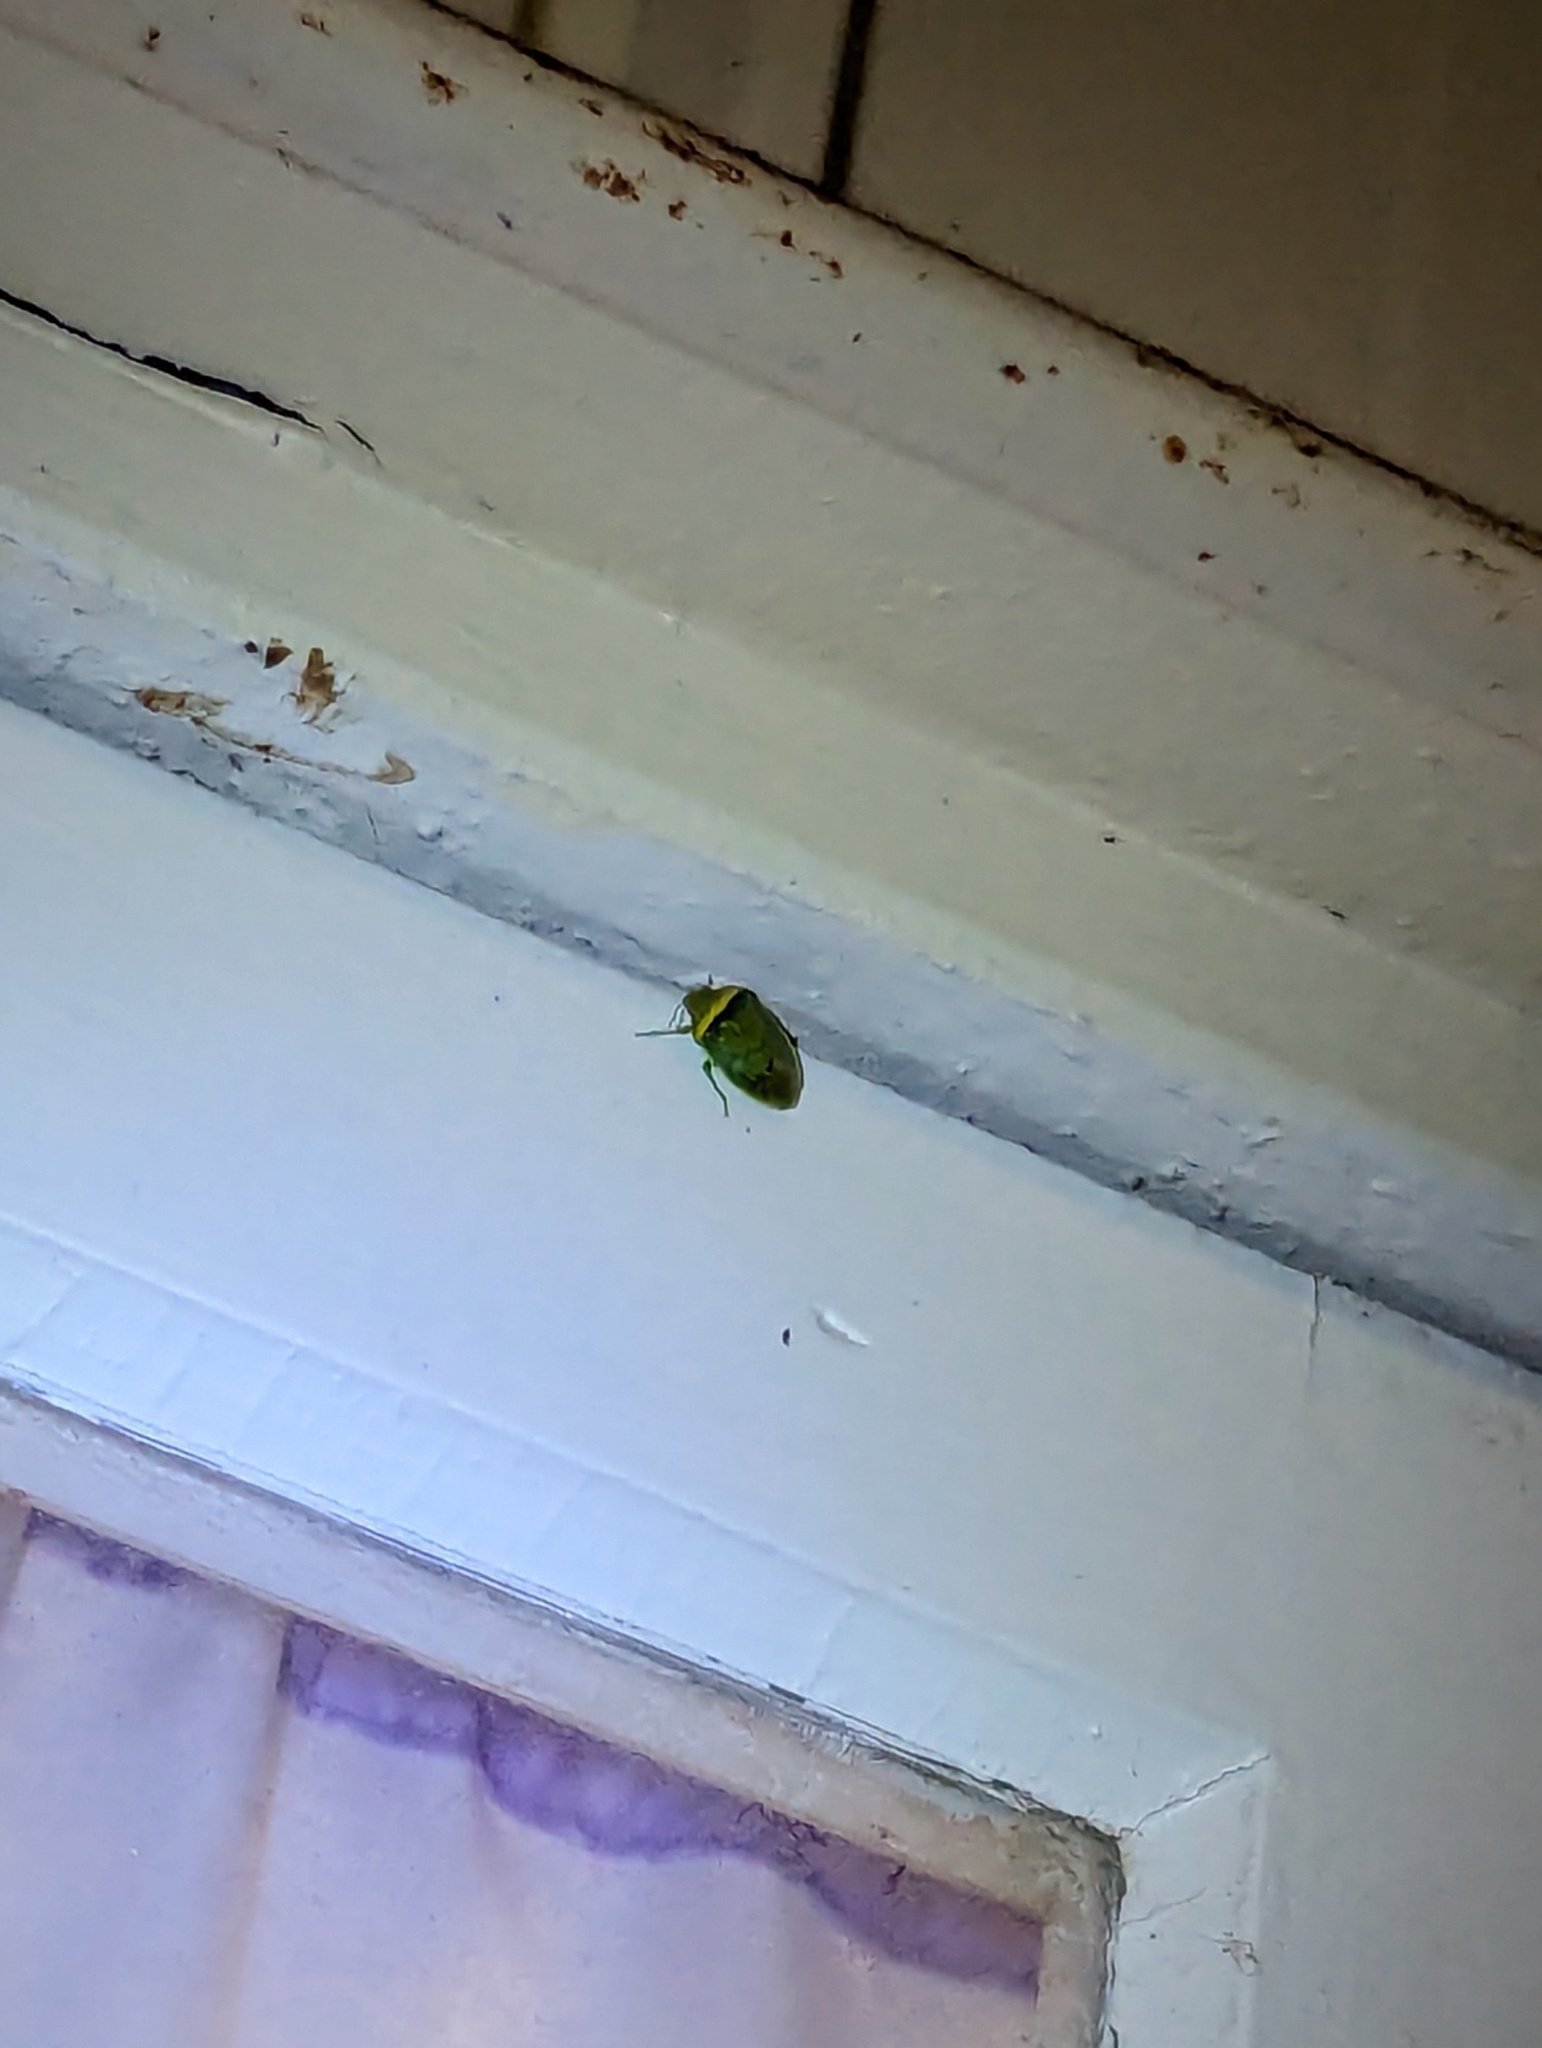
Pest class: stink_bug